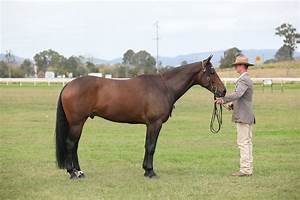
Label: horse